SMS Baden

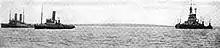
Two small boats pull a larger vessel through calm waters.

After the ship arrived in Invergordon, was carefully examined by Royal Navy technicians. Naval engineers inspected the hull, including the screws, bilge keels, and rudders, to determine the water resistance of the hull form. The ship was found to have been approximately as efficient as the British s. The ship's armor system was extensively investigated; the British team concluded that the ship had not been modified to incorporate the lessons from the Battle of Jutland of 31 May – 1 June 1916.